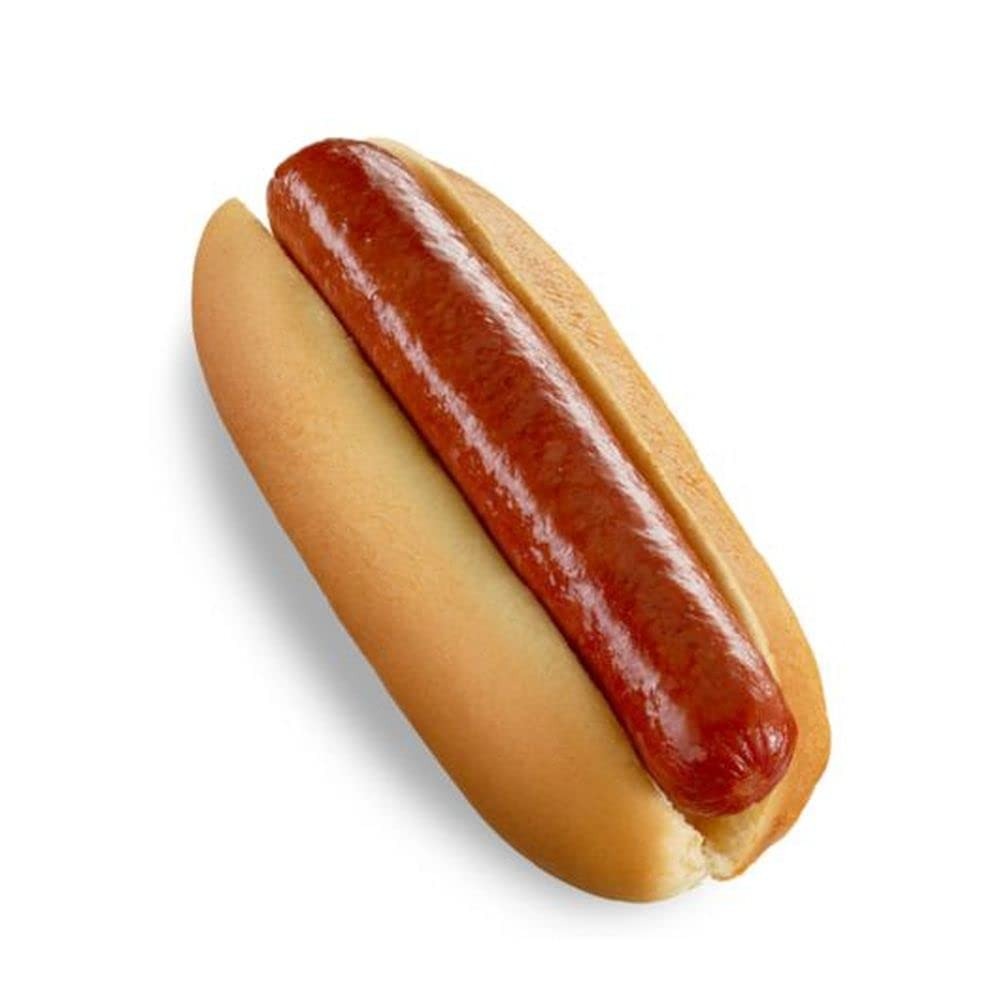
Item Name: Eisenberg Gourmet All Beef Hot Dog, 80 Ounce - 1 each
Value: 80.0
Unit: Ounce

Price: 141.25